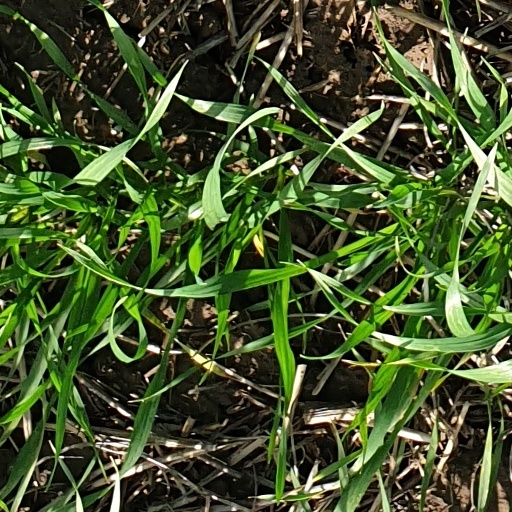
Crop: wheat